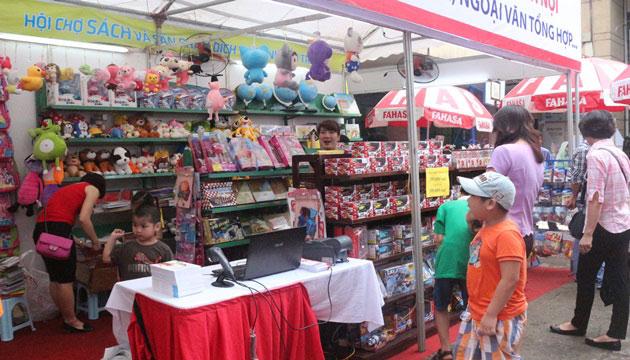
có nhiều người đang đứng ở khu vực quầy hàng đồ chơi